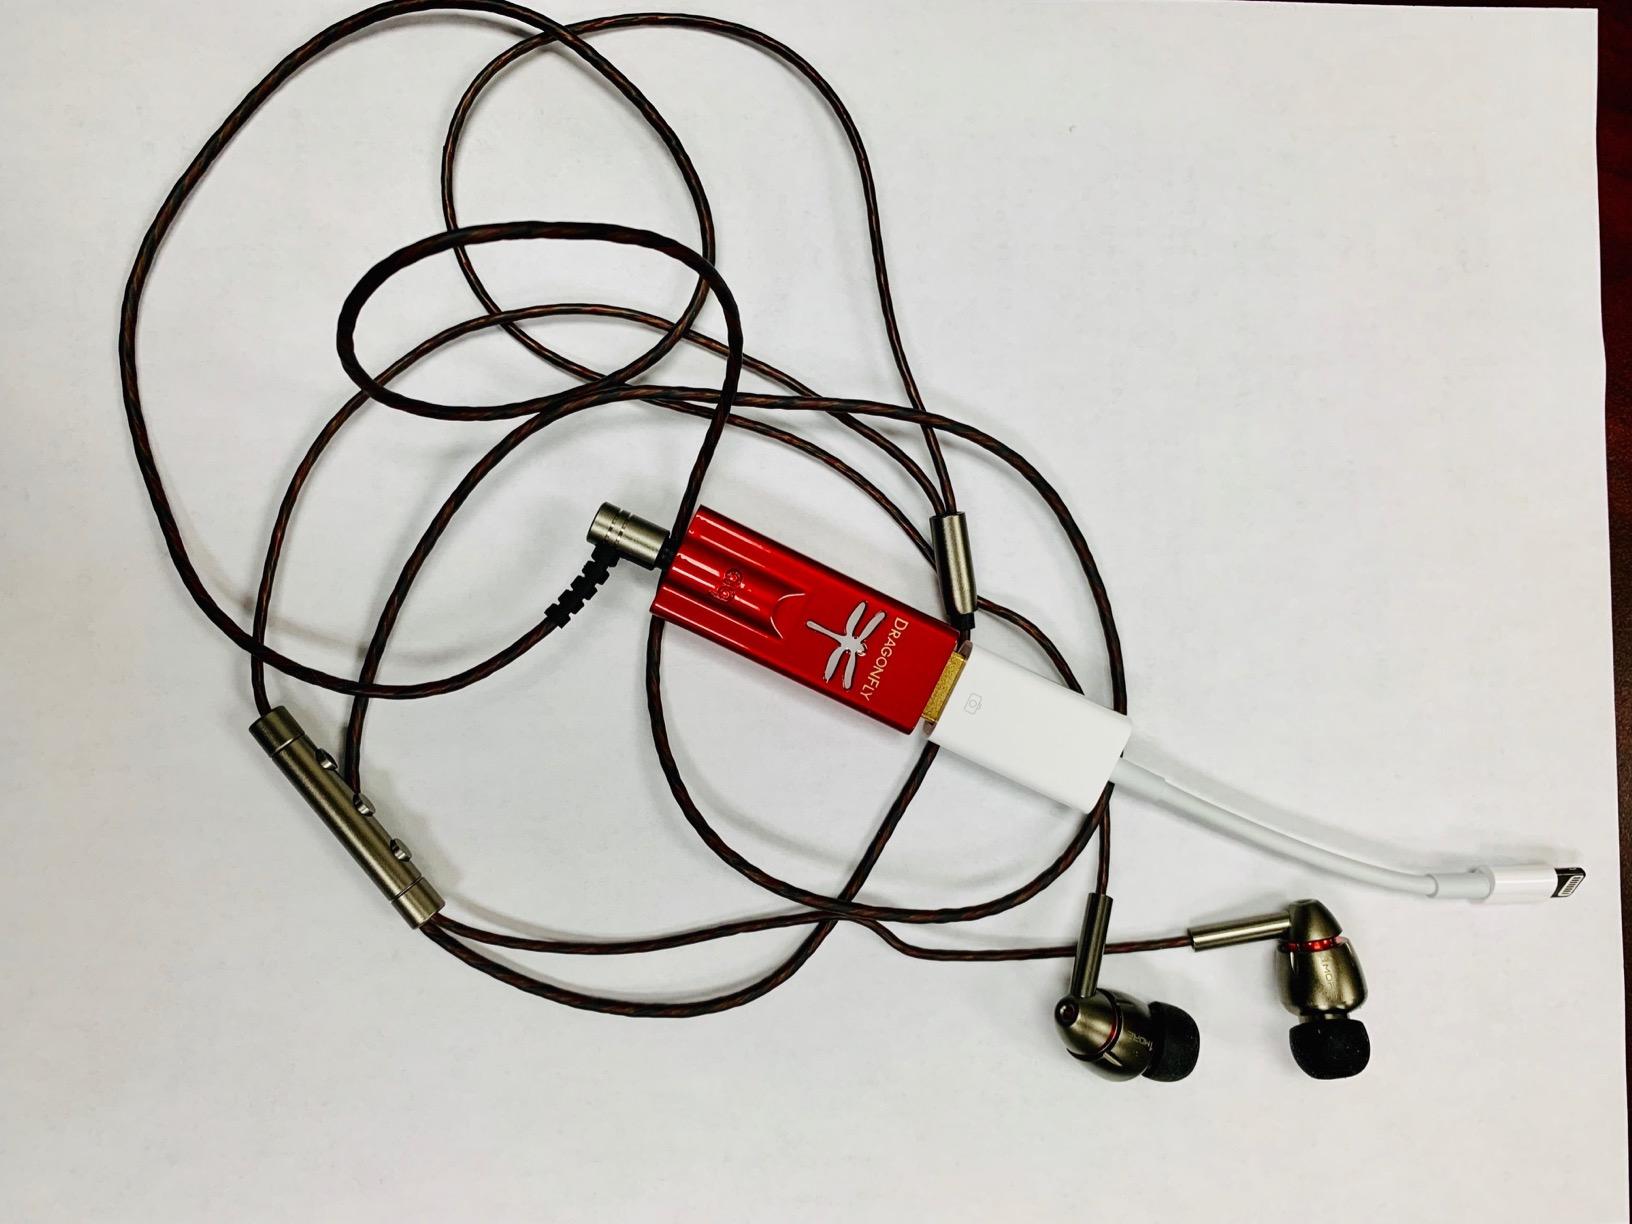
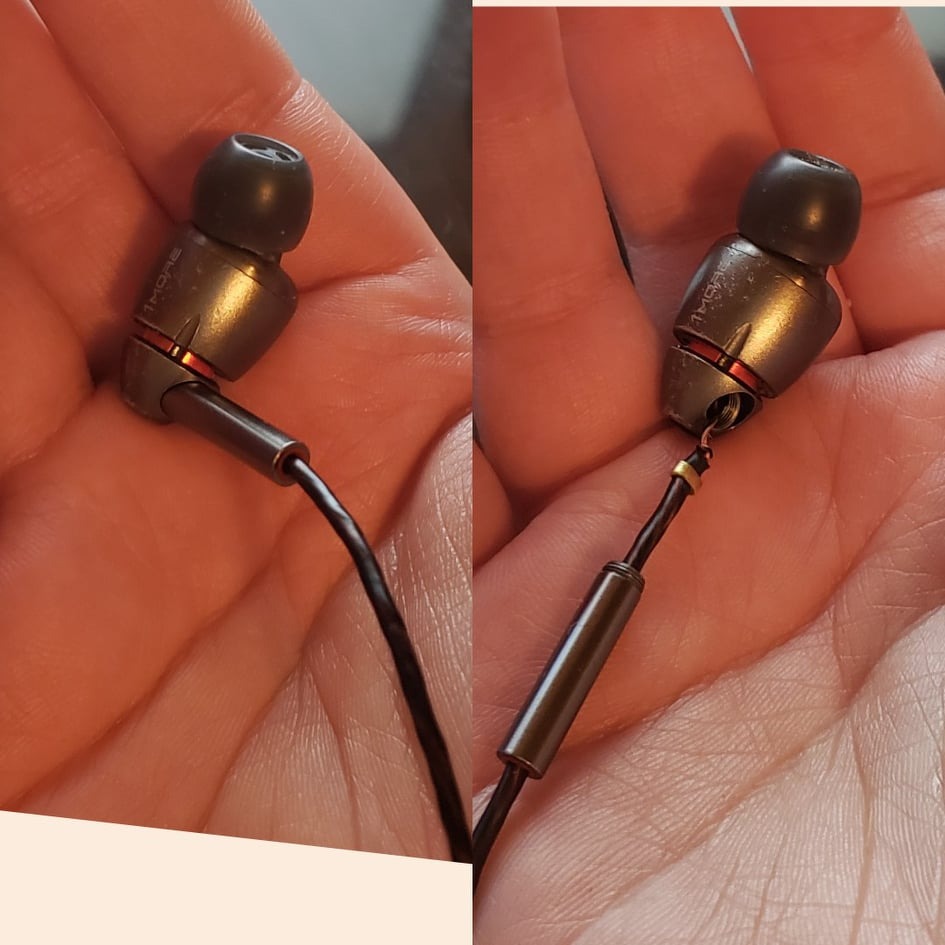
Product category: headphones
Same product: yes